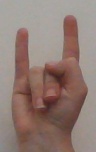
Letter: la